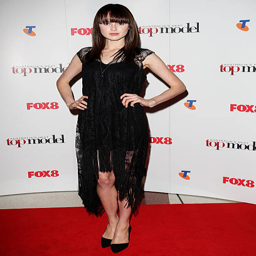
person attends the world premiere screening of series .